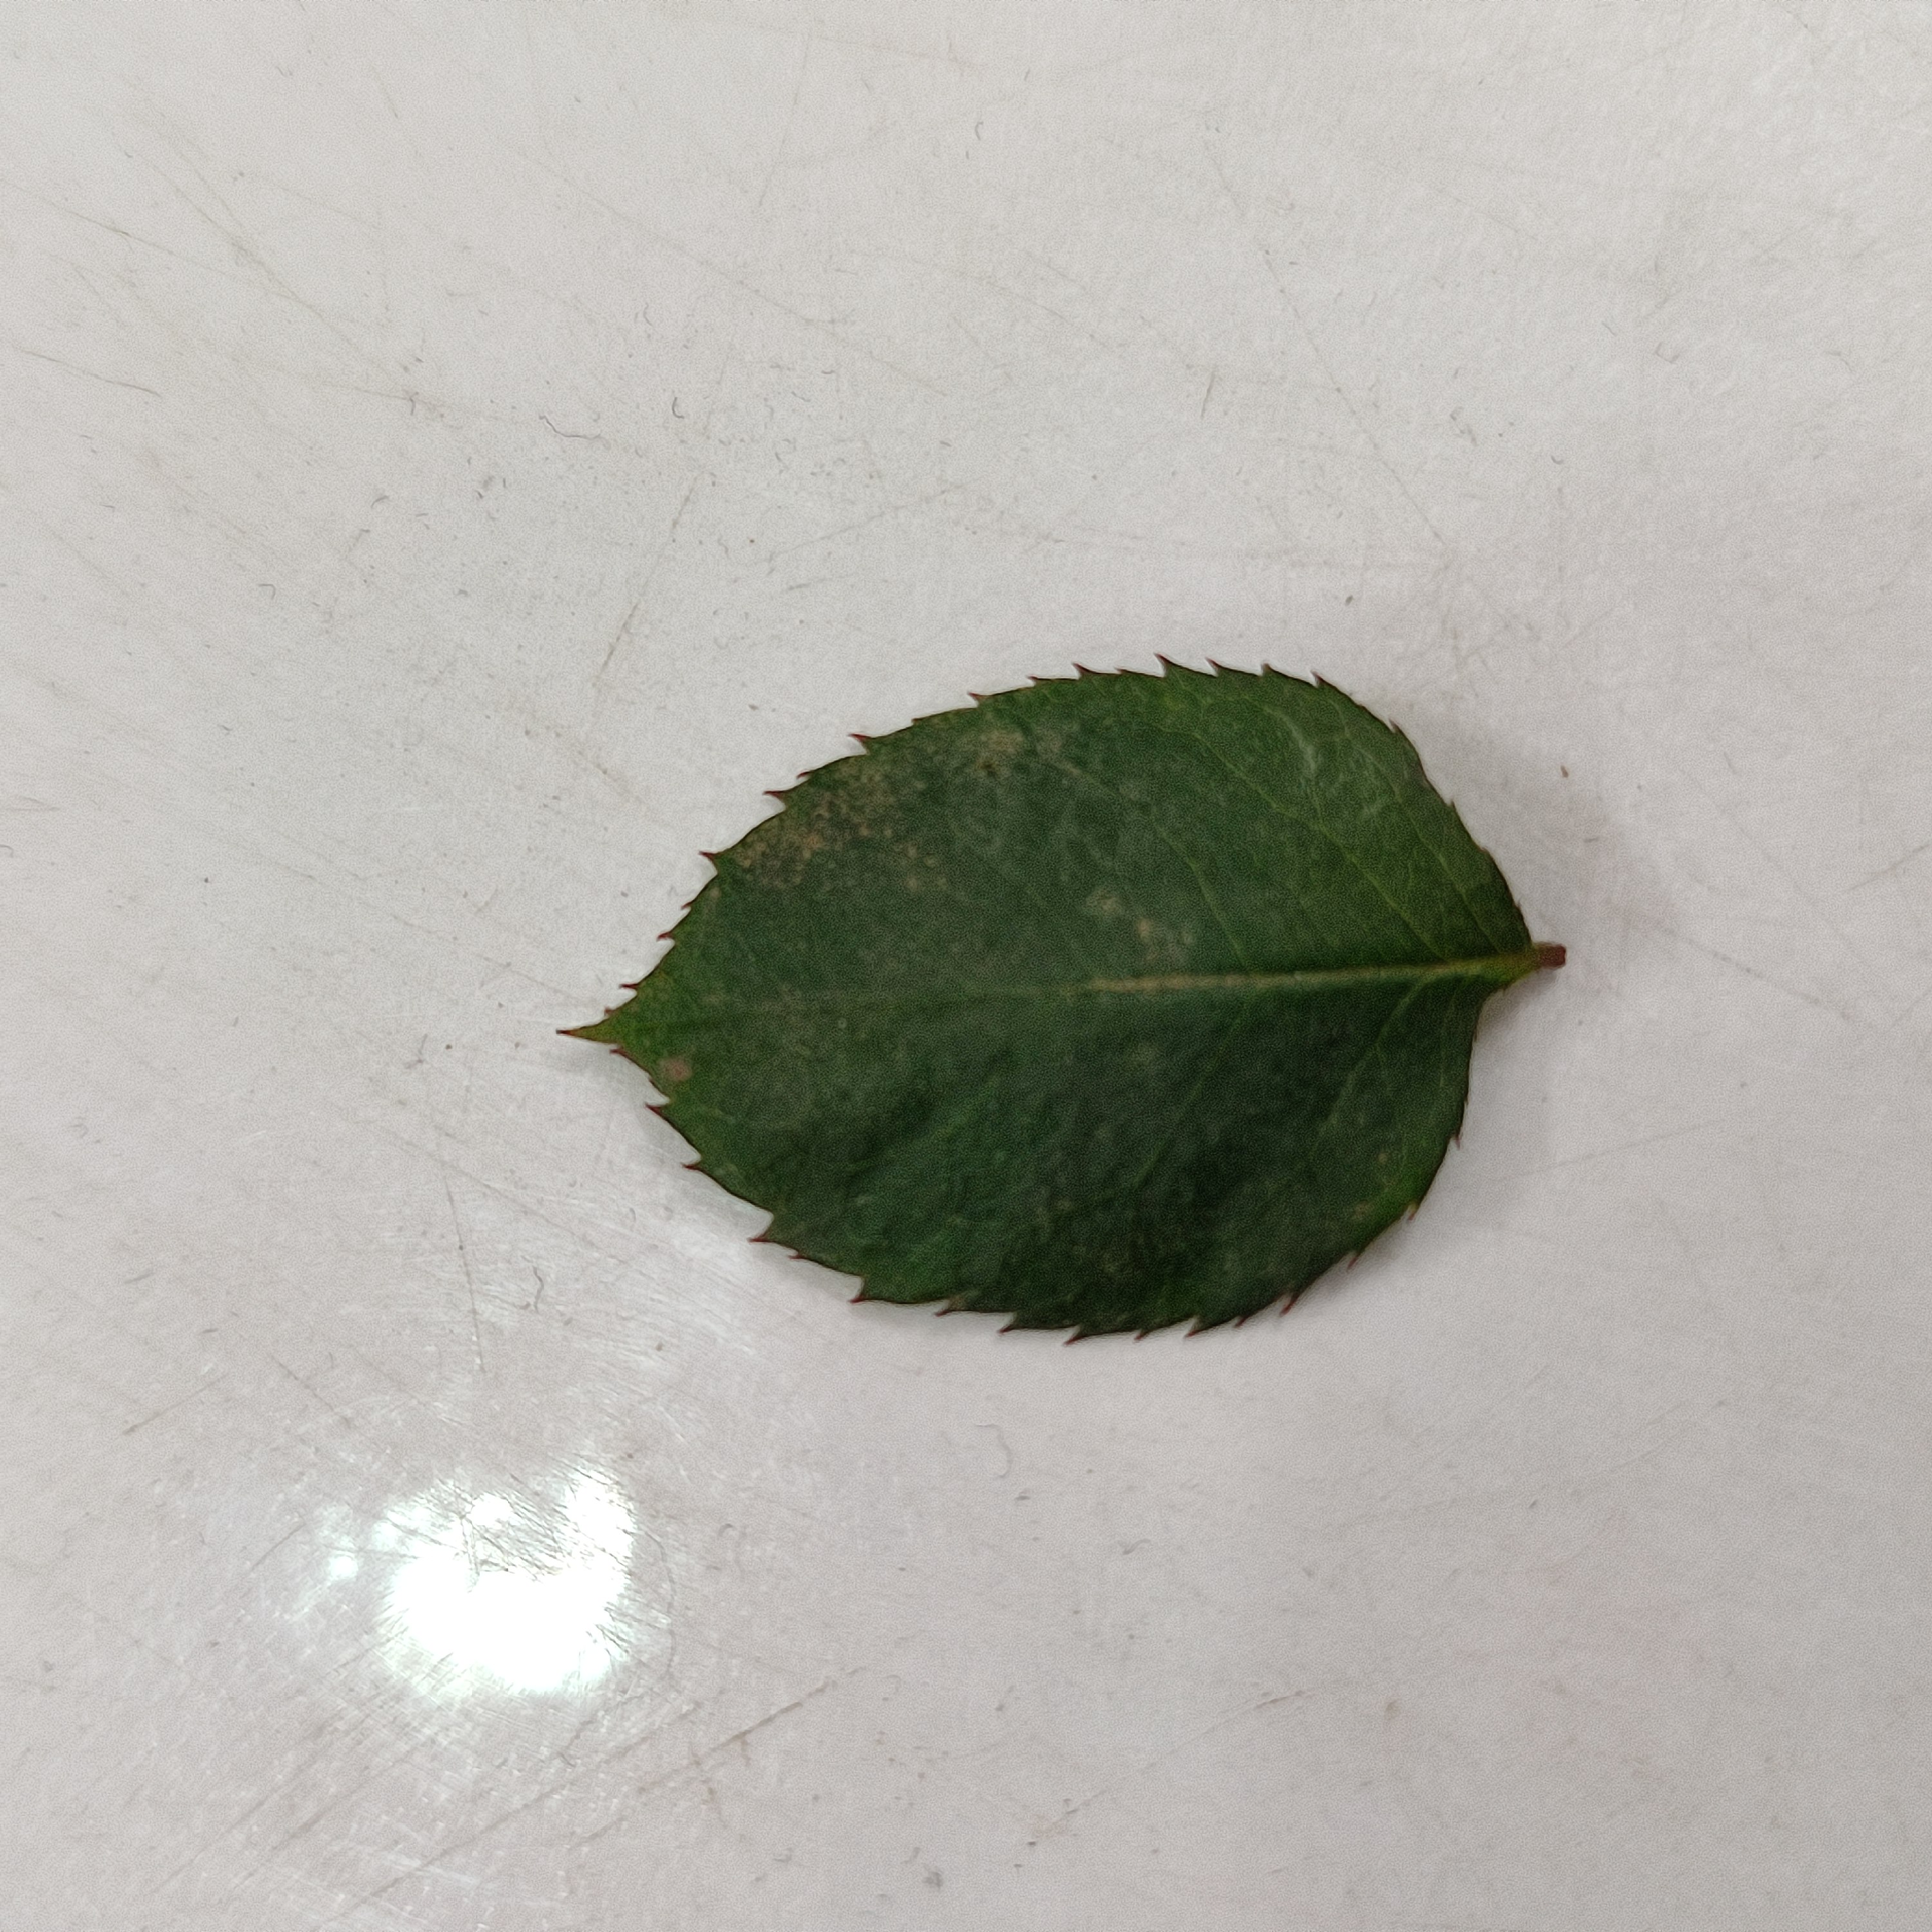
Label: Healthy Leaf